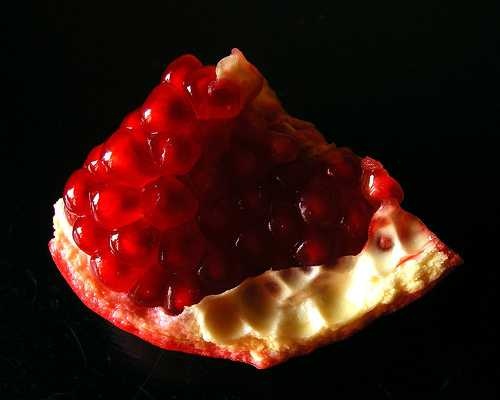
Label: Pomegranate